Confined environment psychology

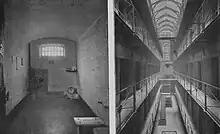
Example of a confined environment

Confined environment psychology is a refined subcategory of environmental psychology. There can be severe neurological impacts upon remaining in a confined environment over a prolonged period of time. Confined environment psychology can come in different forms, including; by location and lack of or limited human interaction. The broad subcategory also includes the effects of social isolation on animals.